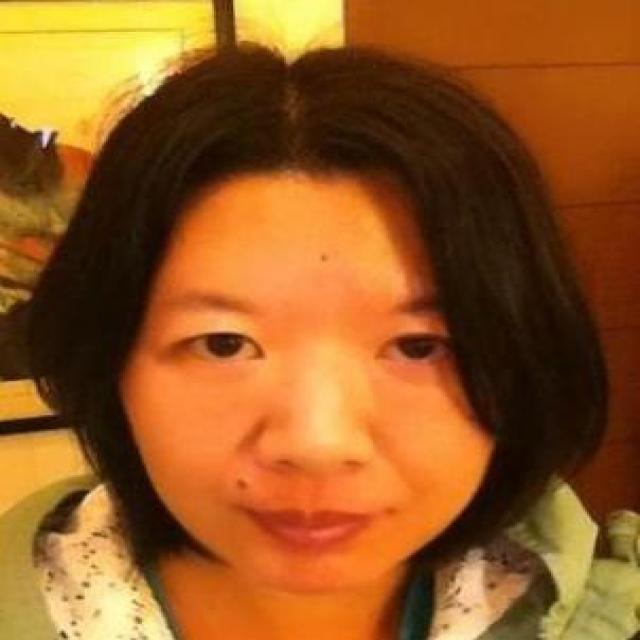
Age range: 21-44